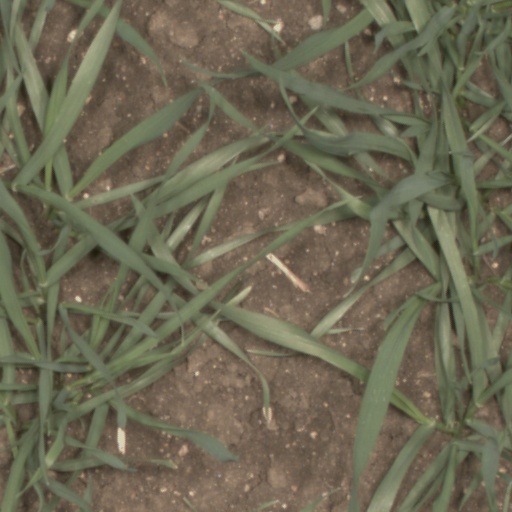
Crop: wheat